Jack Rodwell

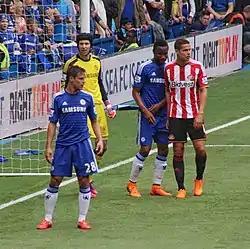
Rodwell being marked by Mikel John Obi during Sunderland's 3–2 loss against Chelsea on 24 May 2015.

In the opening game of the 2016–17 season, Rodwell set up Sunderland's first goal of the game, losing 2–1 against his former club, Manchester City. His starts in the next four matches proved to be his comeback. However, he missed two matches for the side despite being fit. On 1 October 2016 Rodwell returned to the first team, coming on as a 72nd-minute substitute, in a 1–1 draw against West Bromwich Albion. However, he suffered a hamstring injury that kept him out for the rest of 2016. On 2 January 2017 Rodwell returned to the starting line–up and played 65 minutes before being substituted in a 2–2 draw against Liverpool. On 4 February 2017, in a 4–0 win for Sunderland against Crystal Palace, he ended a drought of 1,370 days without winning a Premier League game in which he had started the match. His winless run had lasted for 39 Premier League matches. Since returning from injury, Rodwell continued to find himself in and out of the starting eleven later in the 2016–17 season. Eventually, Sunderland were relegated from the Premier League. By the end of the 2016–17 season, he had made 23 appearances in all competitions.